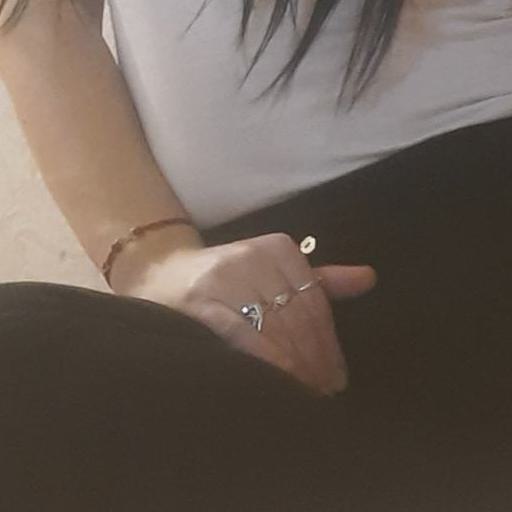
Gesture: no_gesture